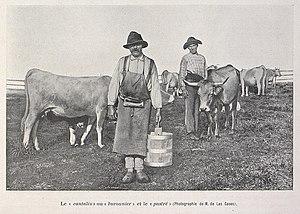
"L’aubrac est une race bovine française originaire du plateau de l'Aubrac, dans le sud du Massif central. C'est une vache de taille moyenne, à la robe fauve avec les muqueuses, le toupet de la queue, le bout des cornes en lyre et le contour des oreilles noirs. Autrefois utilisée pour le travail, le lait et la viande. Aujourd'hui, c'est une race allaitante destinée à produire de la viande et du cuir. Les éleveurs l'apprécient notamment pour sa rusticité et ses qualités maternelles, qui lui permettent d'élever facilement ses veaux. Elle est souvent croisée avec des races typées ""viande"" comme le charolais pour améliorer la conformation de ceux-ci.